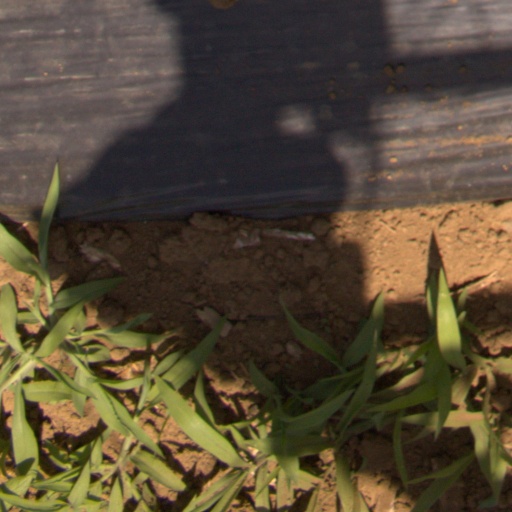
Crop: Jerusalem artichoke